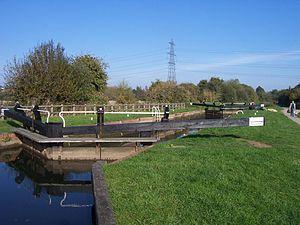
L’écluse de Sheffield est une écluse sur le canal Kennet et Avon, située dans la paroisse civile de Burghfield, dans le Berkshire, en Angleterre. Elle est parfois dénommée par erreur écluse de Shenfield.